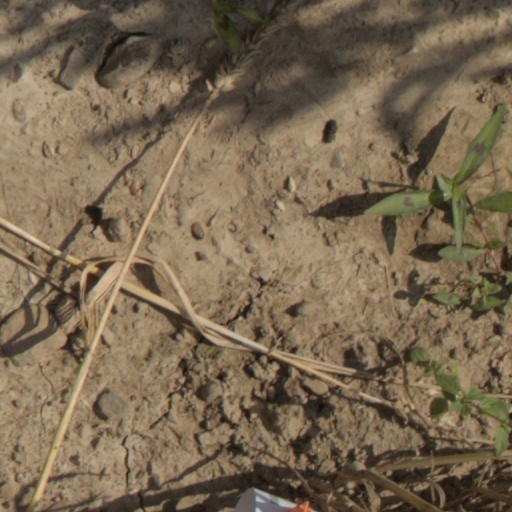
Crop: wheat